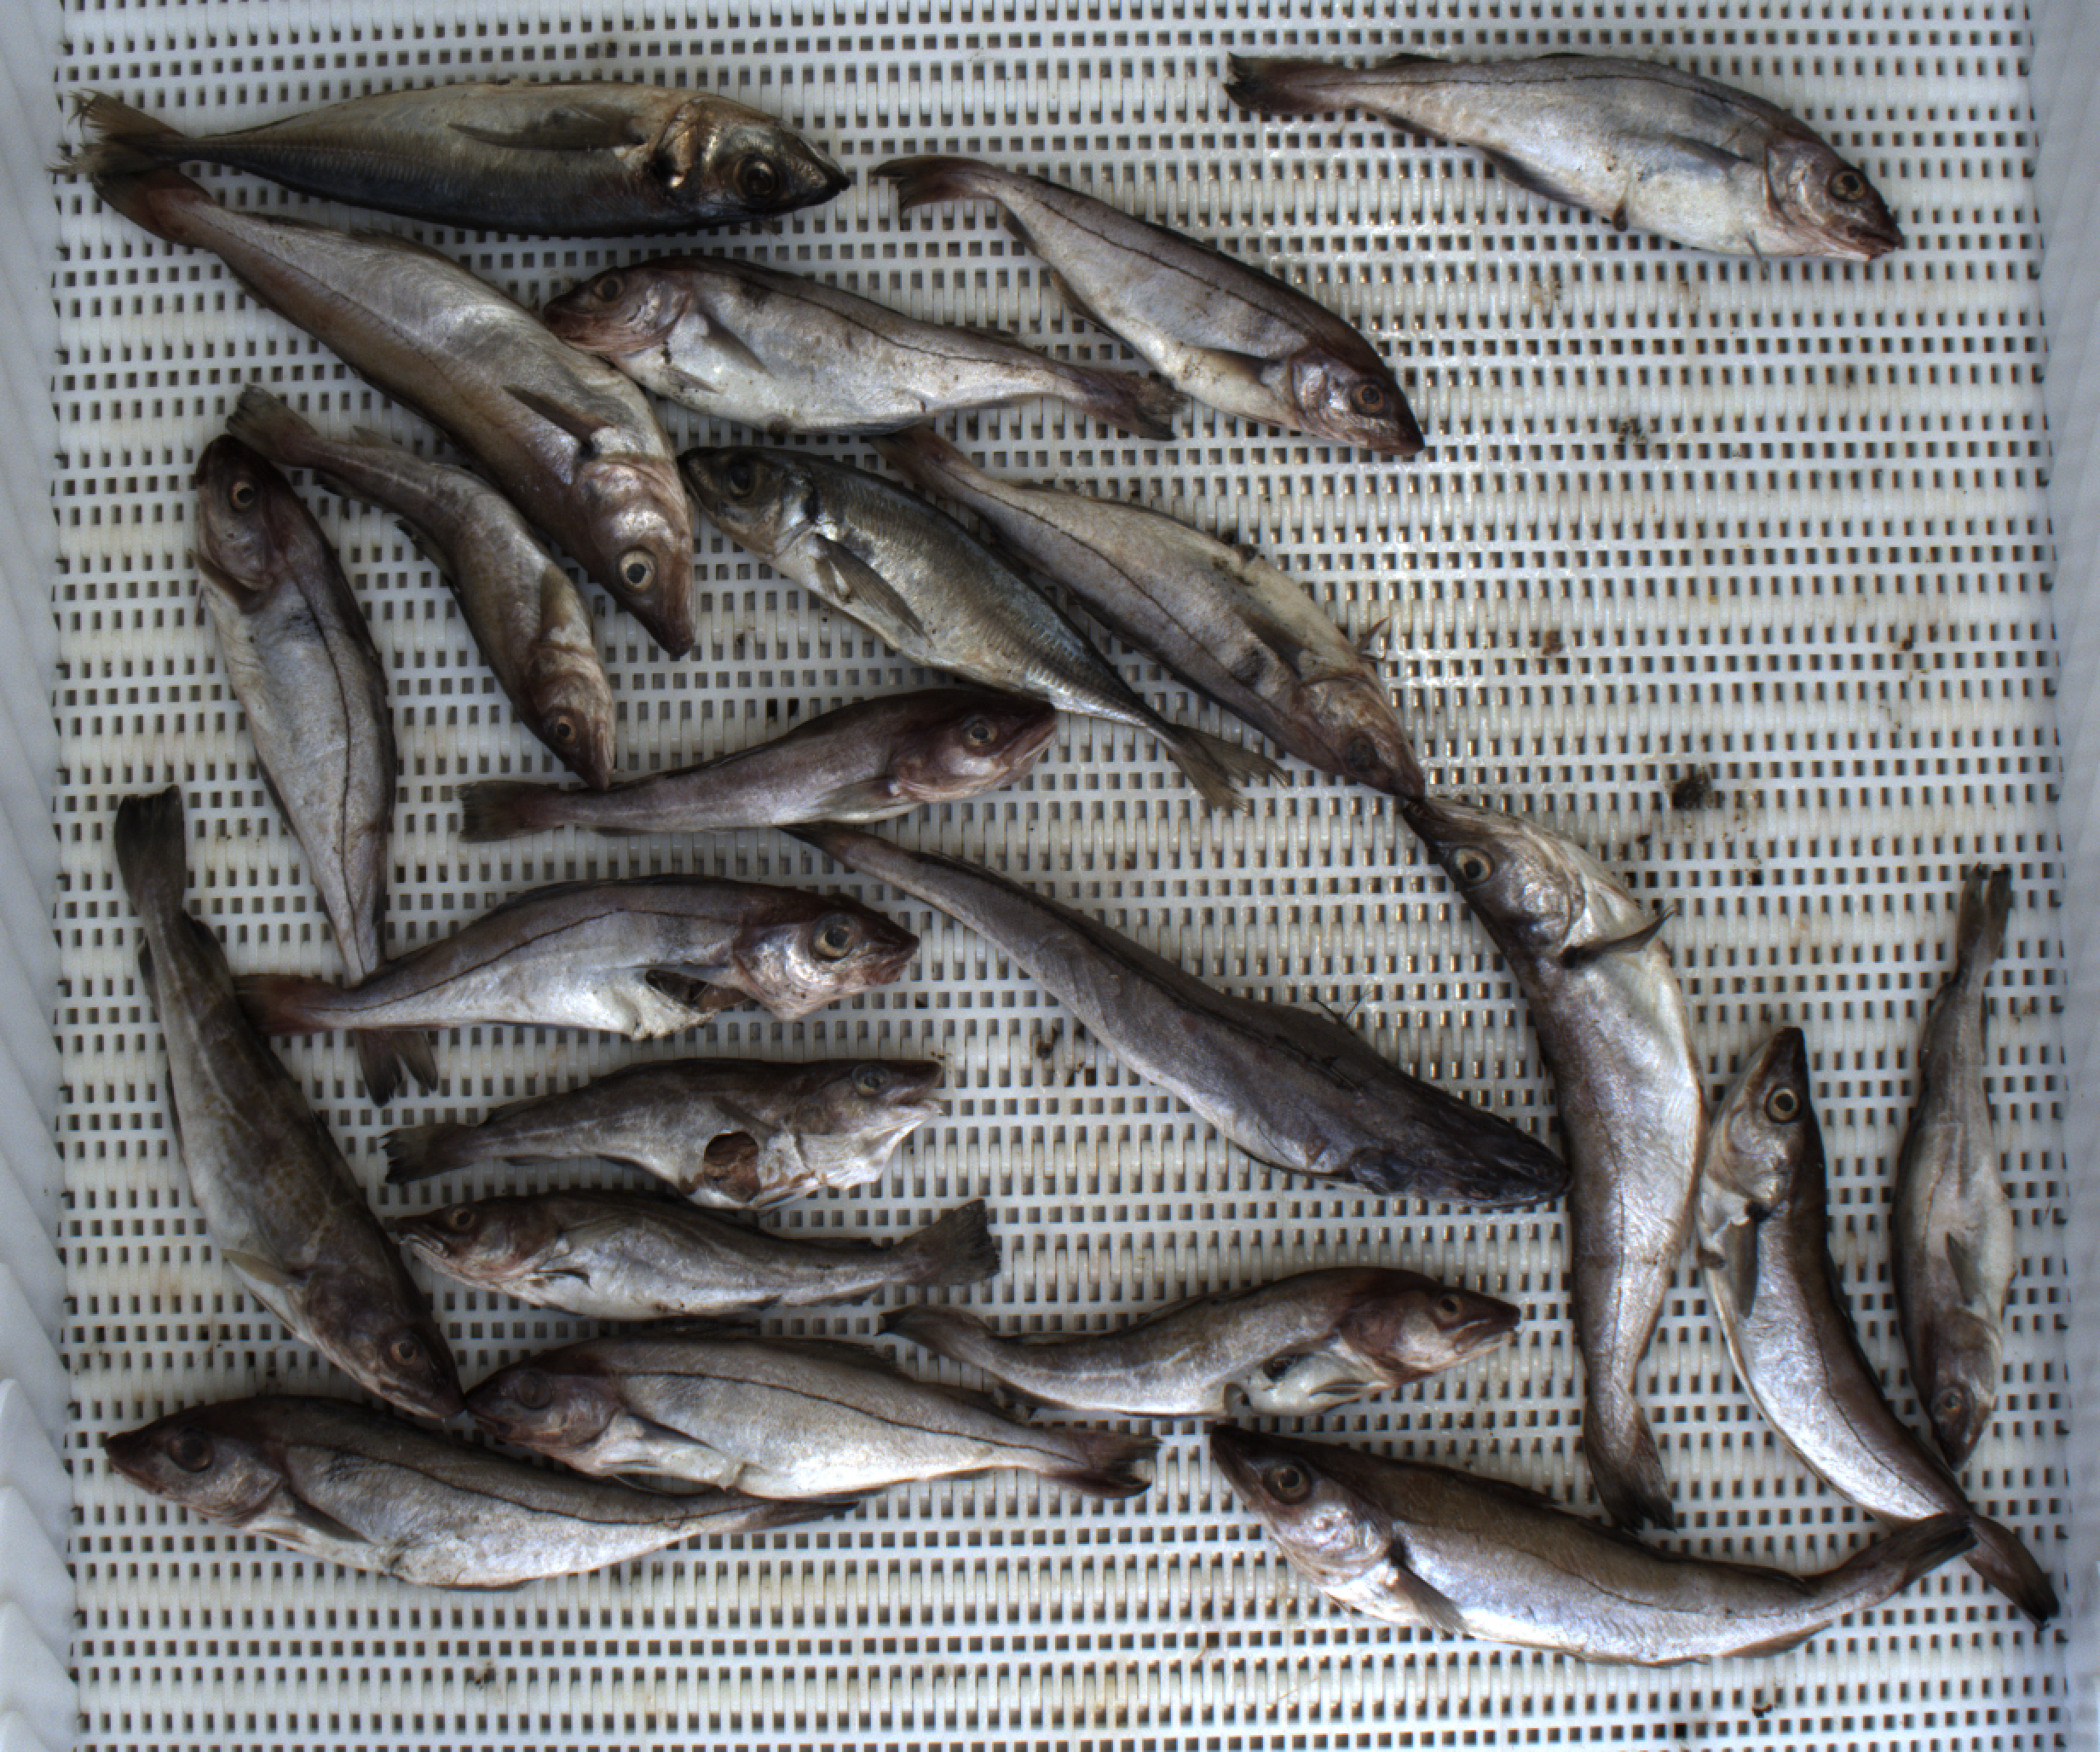
Total fish: 22
Cod: 7
Haddock: 8
Whiting: 4
Hake: 1
Horse mackerel: 2
Saithe: 0
Other: 0